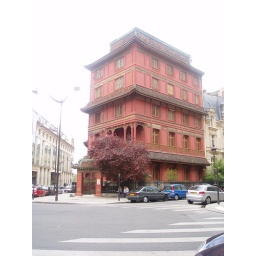
Pagoda across the street from my building in Paris